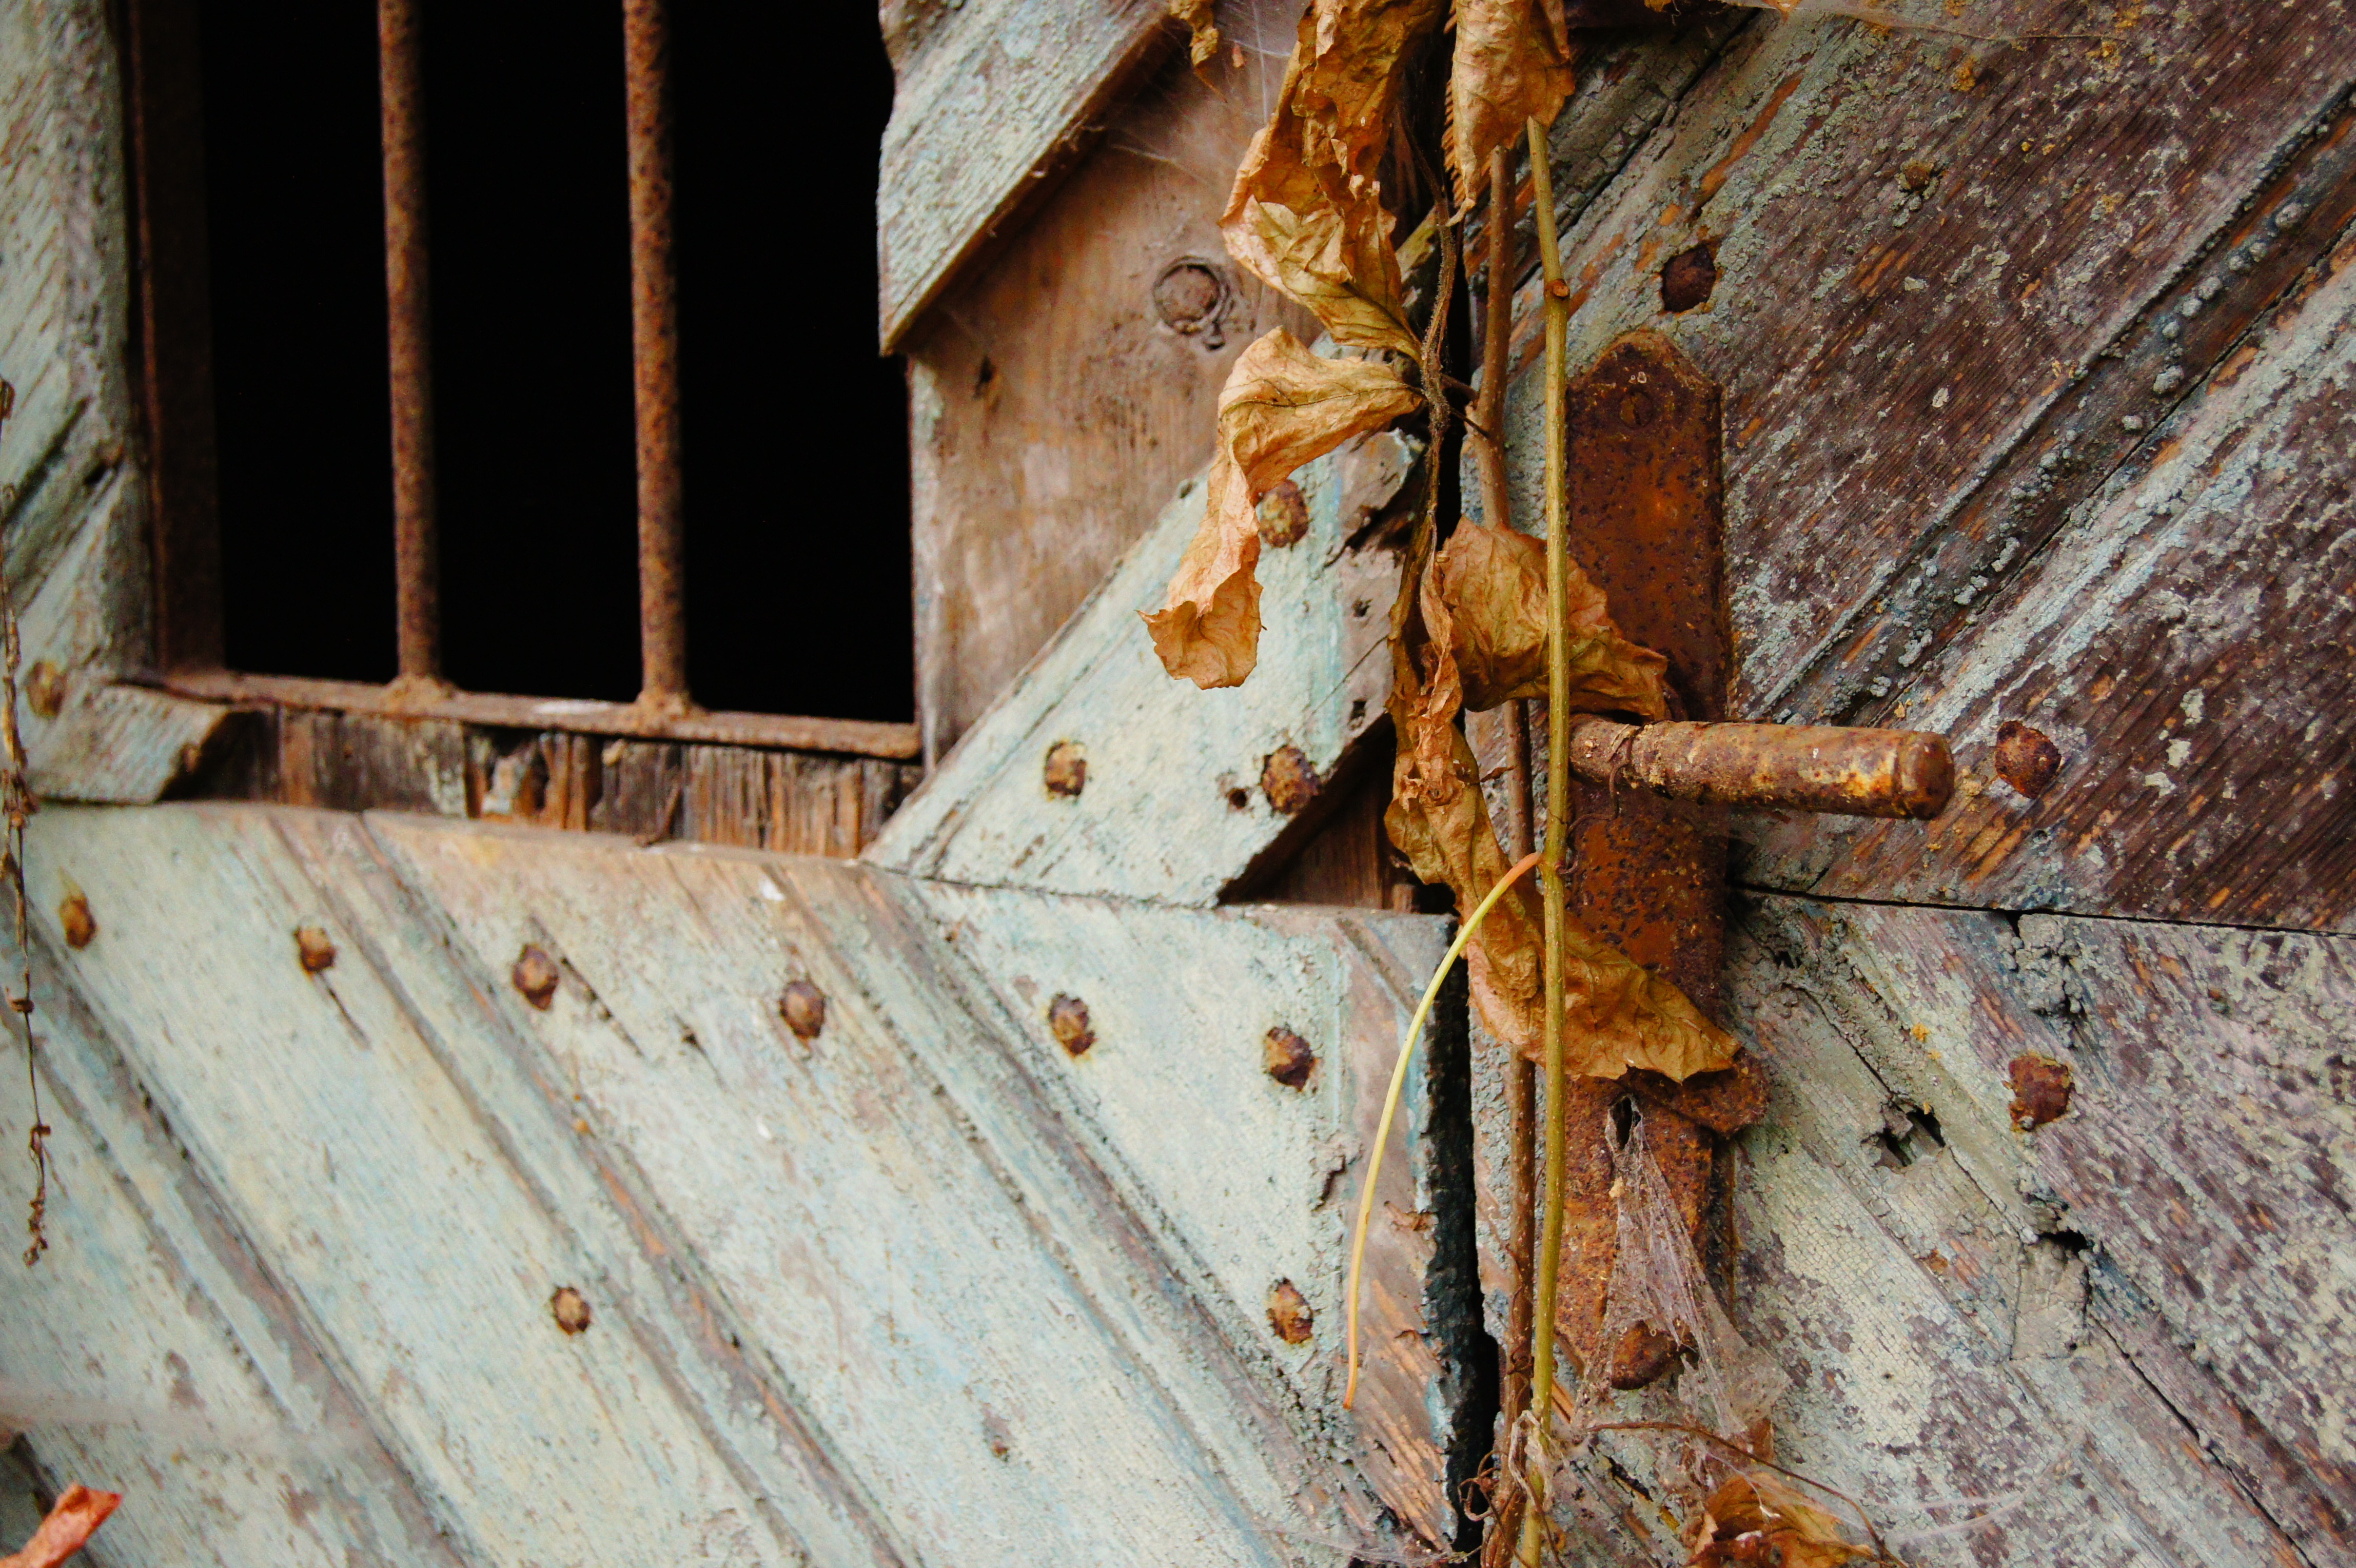
wood, leaf, adventure, old, wall, door, security, stainless, door lock, close door handle